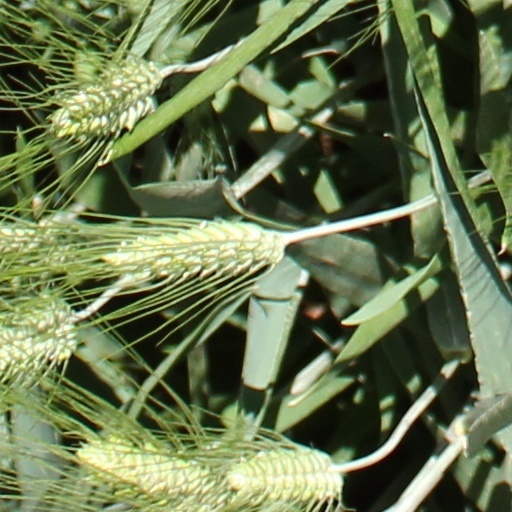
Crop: wheat